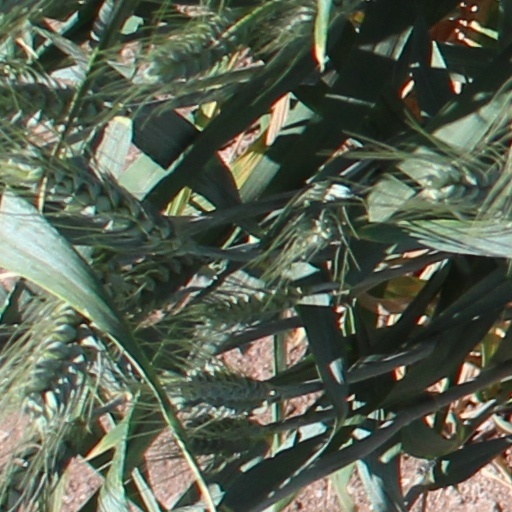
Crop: wheat